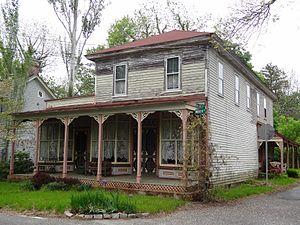
Port Republic est une ville de l'État américain du New Jersey, située dans le comté d'Atlantic.